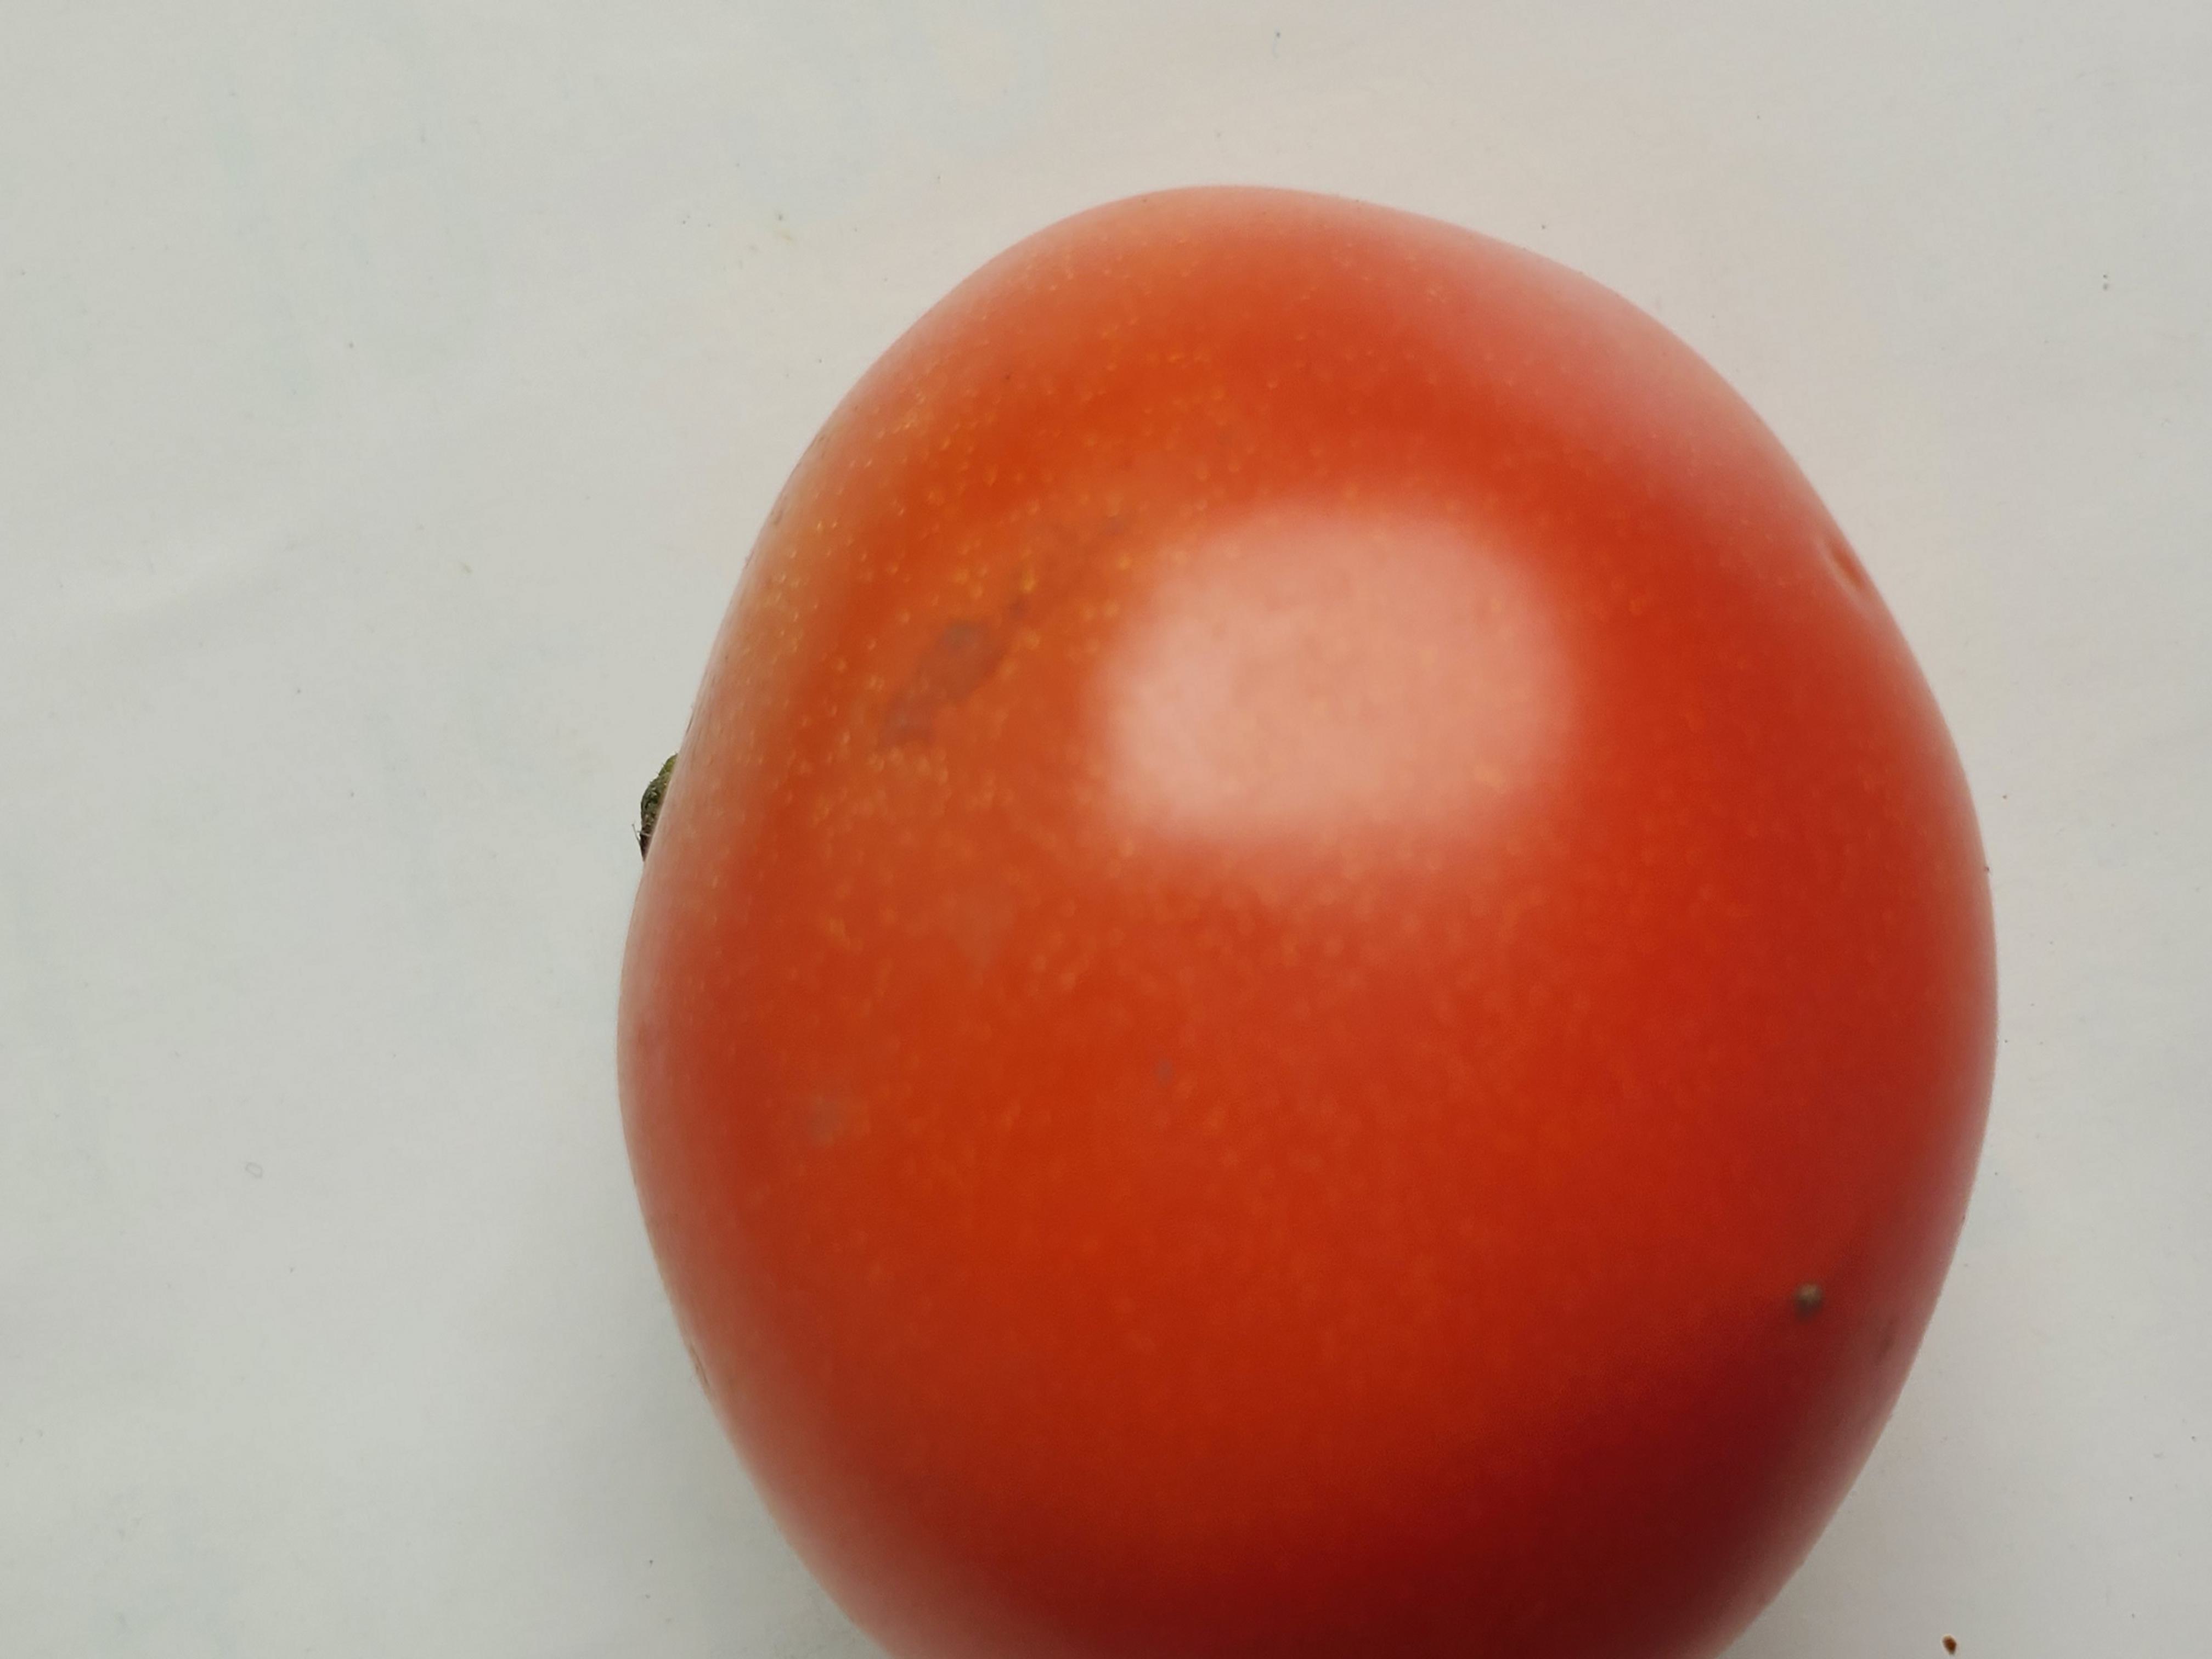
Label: Fresh